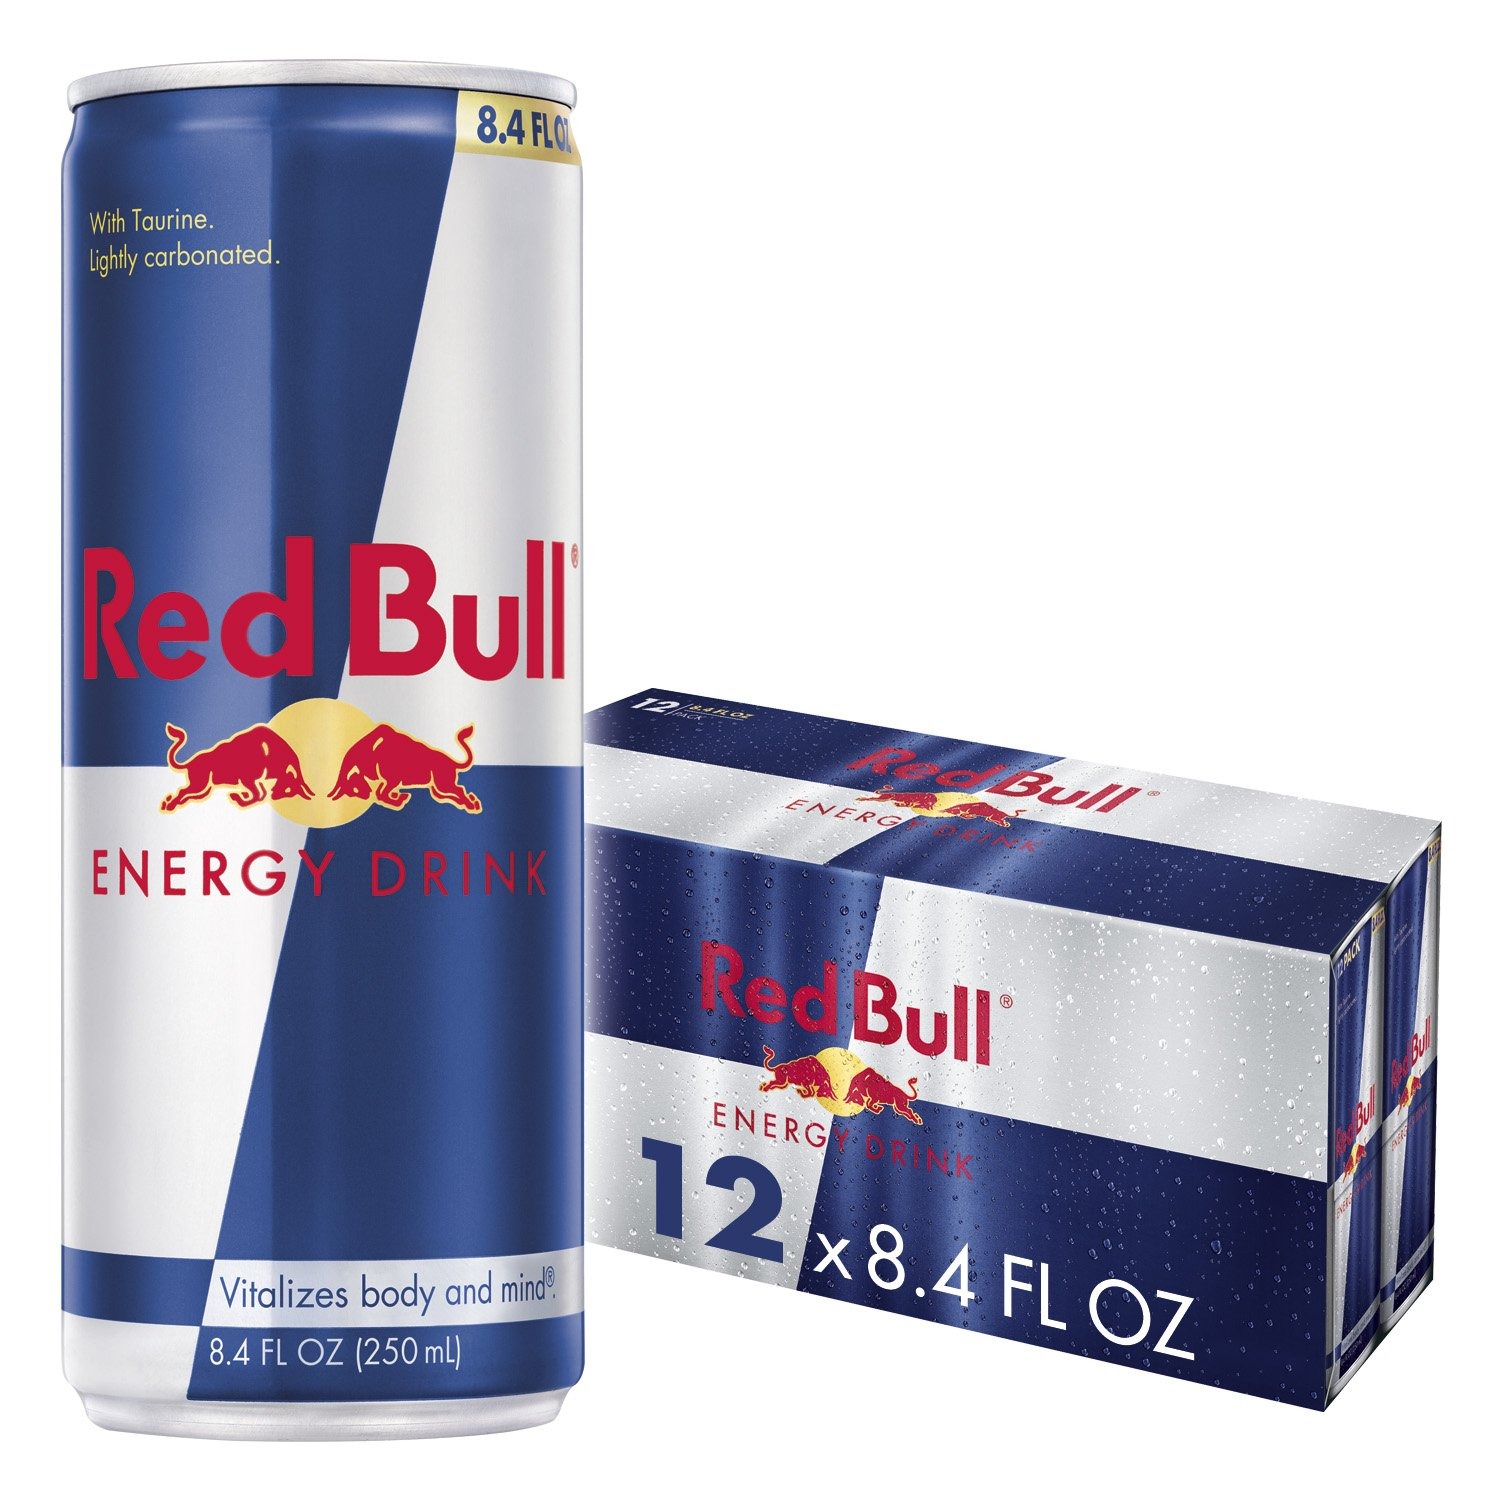
Item Name: Red Bull Energy Drink, 8.4 Fl Oz (12 Pack)
Bullet Point 1: Case of 12 8.4 fl oz Red Bull Energy Drink cans
Bullet Point 2: Red bull energy drinks formula contains high quality ingredients: Caffeine, Taurine, B group vitamins, sugars, alpine water
Bullet Point 3: Case of twelve (12 pack) 8.4 fl ounce red bull energy drink cans
Bullet Point 4: Red bull cans are made of 100 % recyclable aluminum
Bullet Point 5: Vitalizes body and mind
Bullet Point 6: Always check can labels for most updated product ingredient values. Some values declared on labels may vary slightly depending on production locations
Value: 100.8
Unit: Fl Oz

Price: 9.79